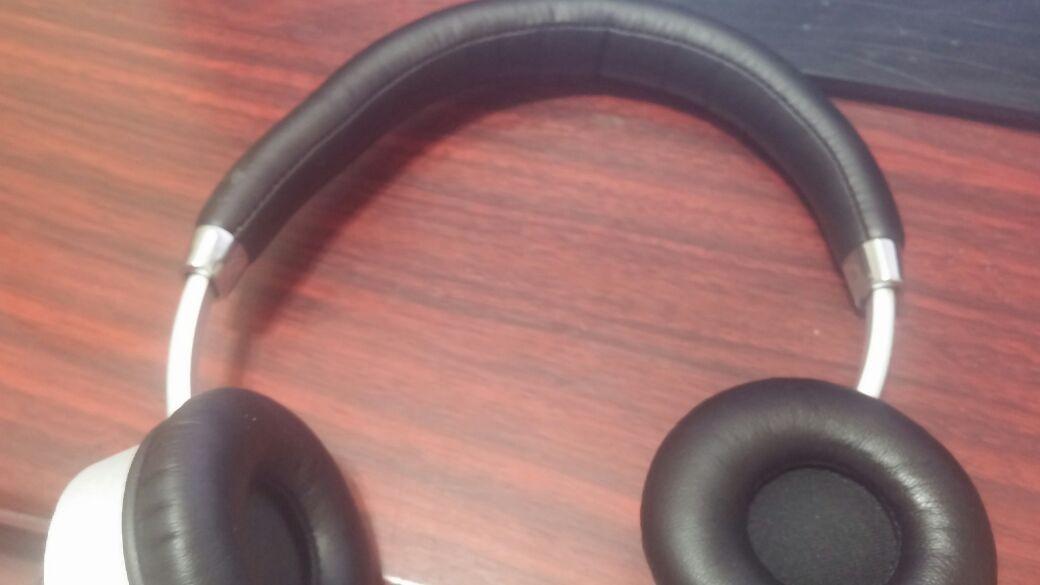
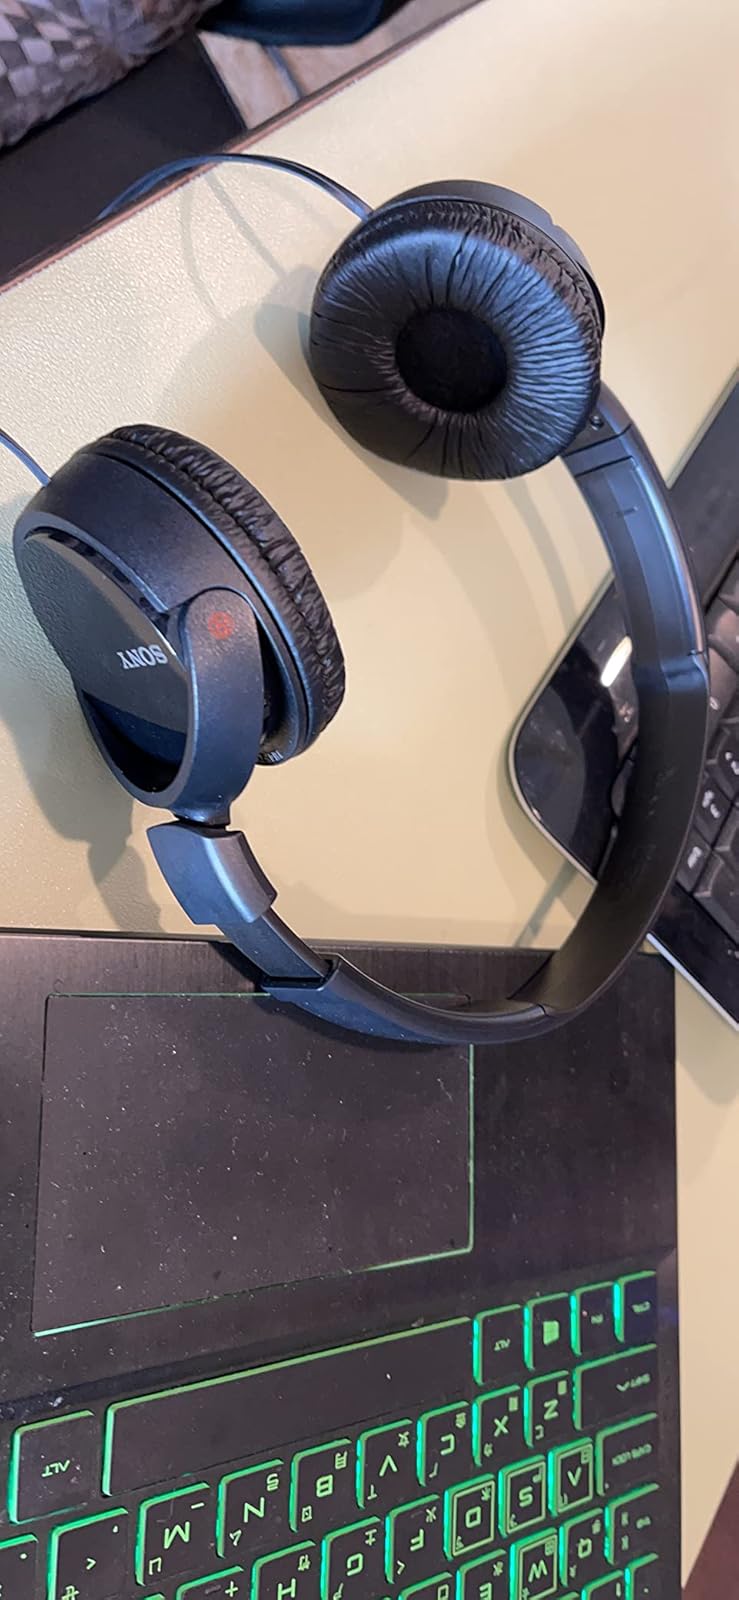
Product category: headphones
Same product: no